Pardosa milvina

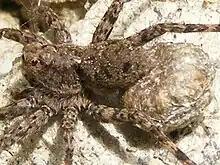
Shore spider, "Pardosa milvina"

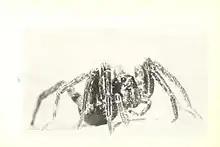
Book of monsters (Page 40) BHL4428088

Pardosa milvina, the shore spider, is a species in the wolf spider family. They are mainly found near rivers and in agricultural areas in eastern North America. "P. milvina" feed on a large variety of small insects and spiders. Ground beetles such as "Scarites quadriceps" and large wolf spiders such as "Tigrosa helluo" are predators of "P. milvina". "P. milvina" are smaller spiders with thin, long legs. This species captures prey such as arthropods with their legs and then kills them with their venom. Their predators are larger wolf spiders and beetles. "P. milvina" are able to detect these predators from chemotactile and vibratory cues. These spiders lose limbs when escaping from predators and they can change their preferred location in order to avoid predators. "P. milvina" also use chemical cues in order to mate. During their mating ritual, the male raises his legs and shakes his body. Both males and females can use silk, a chemotactile cue, for sexual communication. Additionally, female shore spiders heavily invest in their offspring, keeping them in egg sacs and carrying them for a few weeks after they are born.